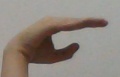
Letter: jeem